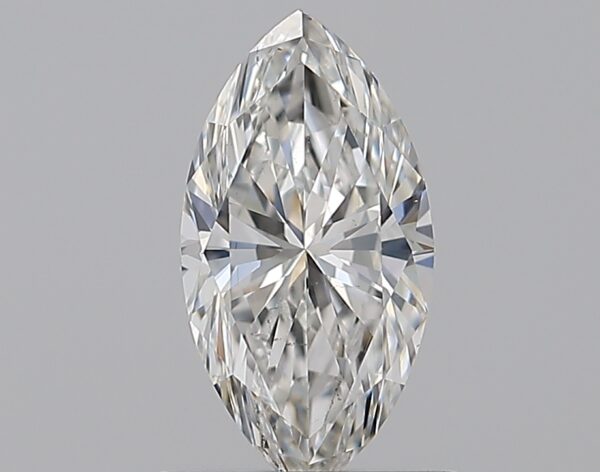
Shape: marquise
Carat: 0.7
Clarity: SI1
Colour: G
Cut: VG
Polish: EX
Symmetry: VG
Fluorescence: N
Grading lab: GIA
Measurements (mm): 8.55 x 4.5 x 2.94